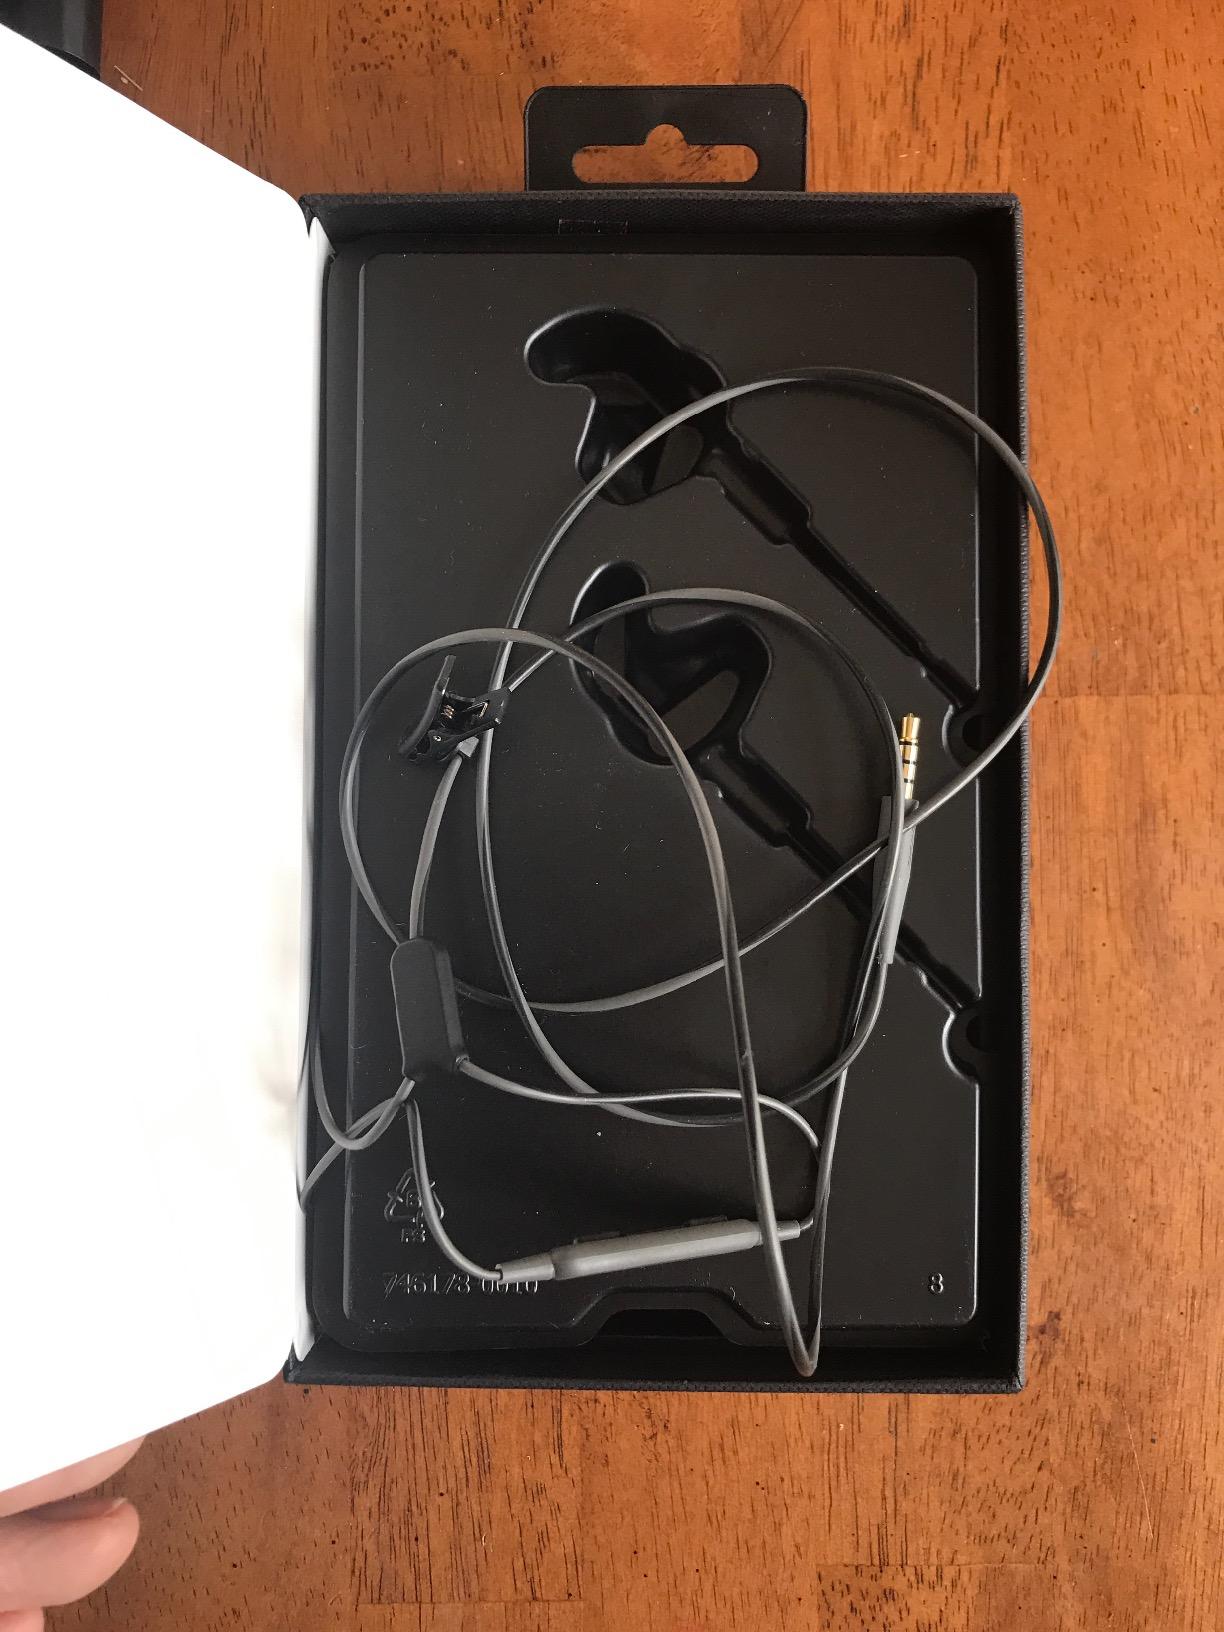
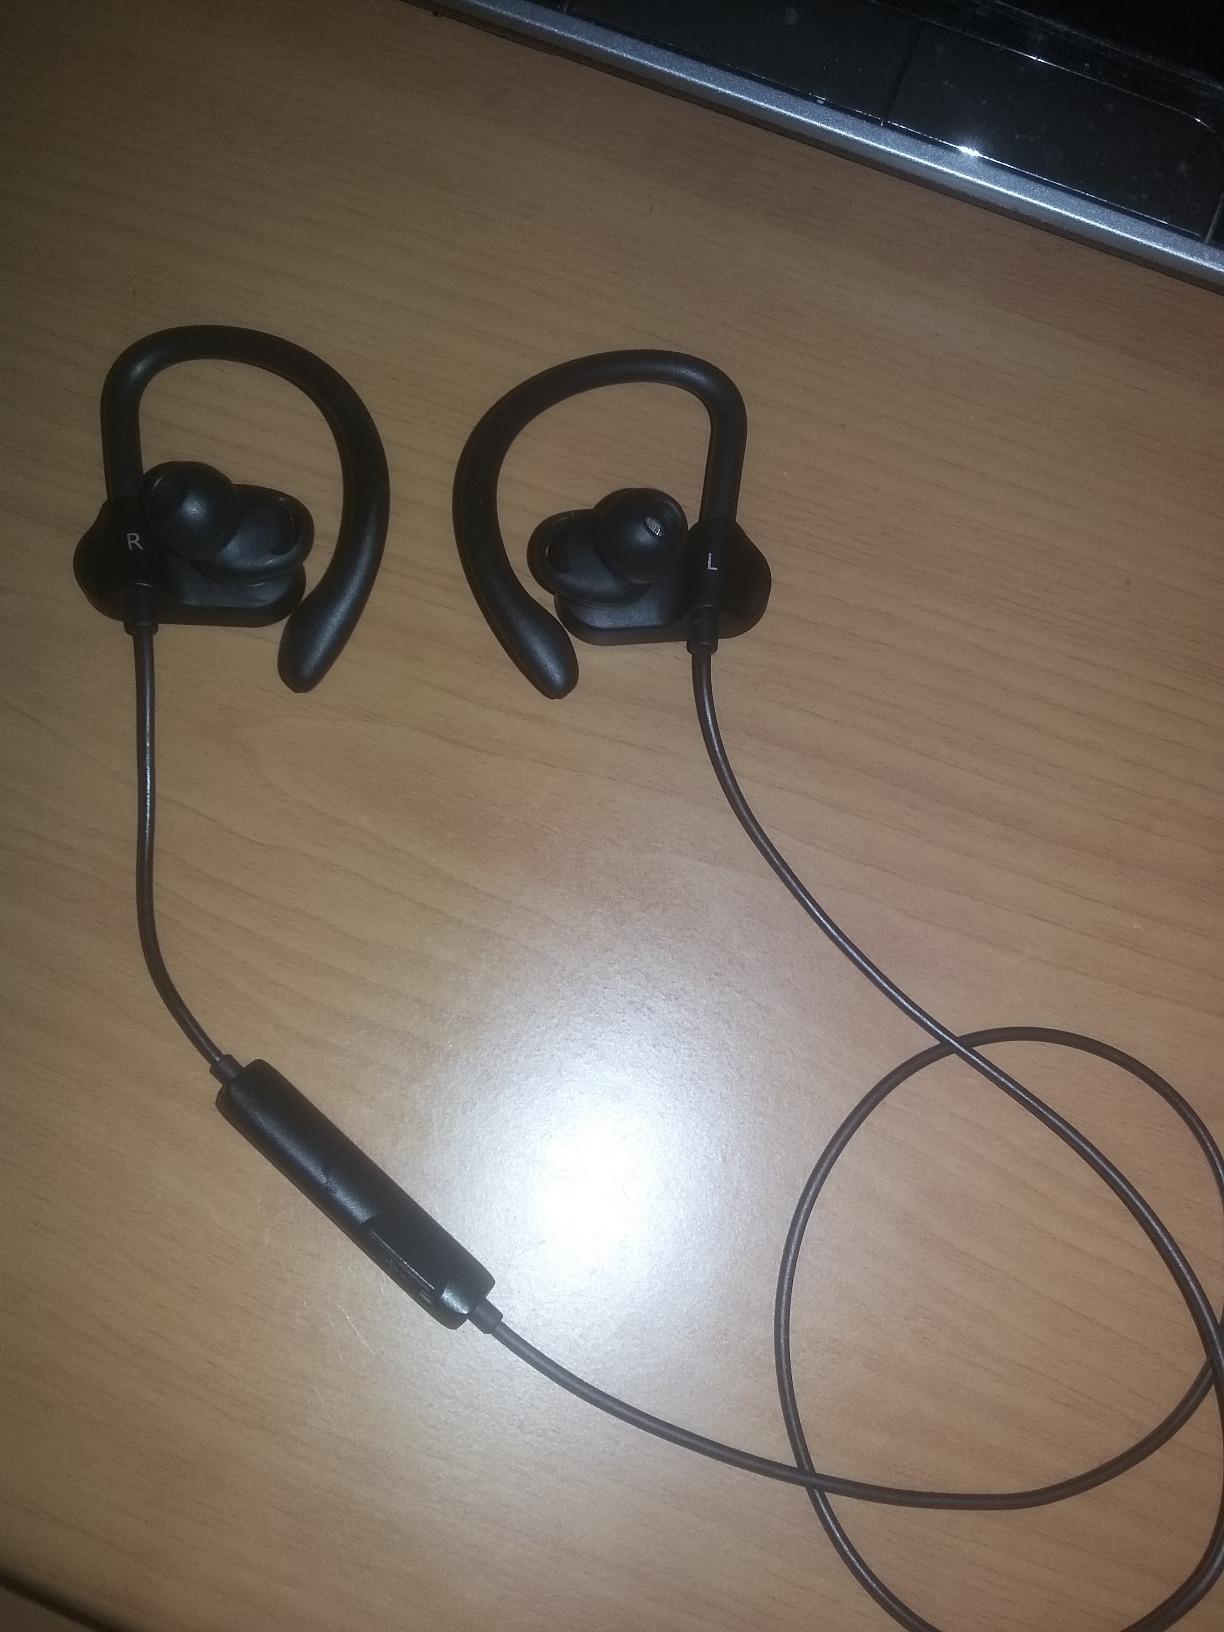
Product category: headphones
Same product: no